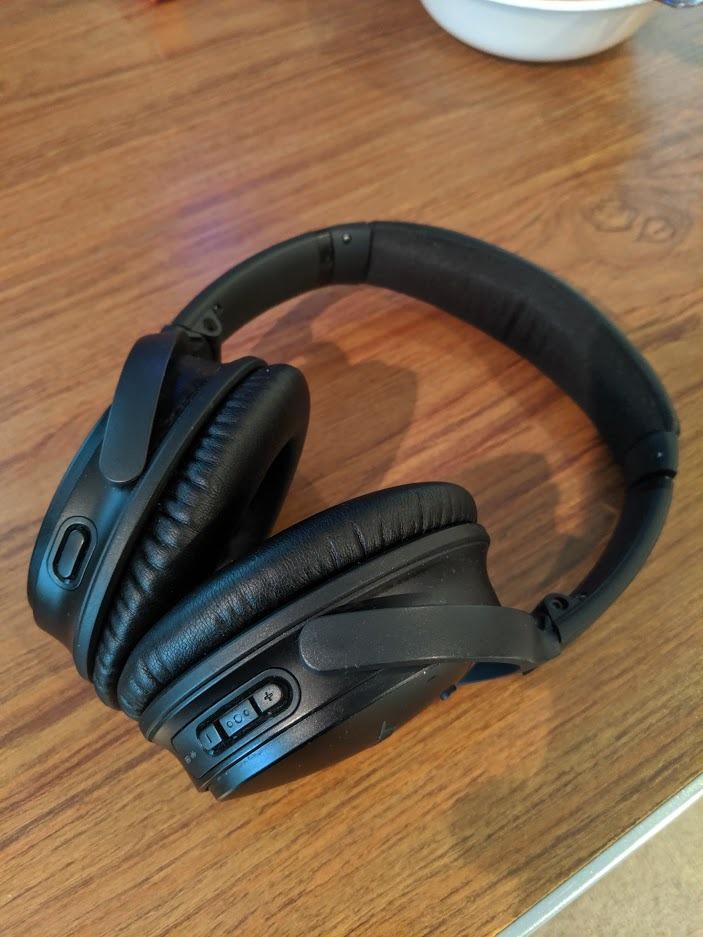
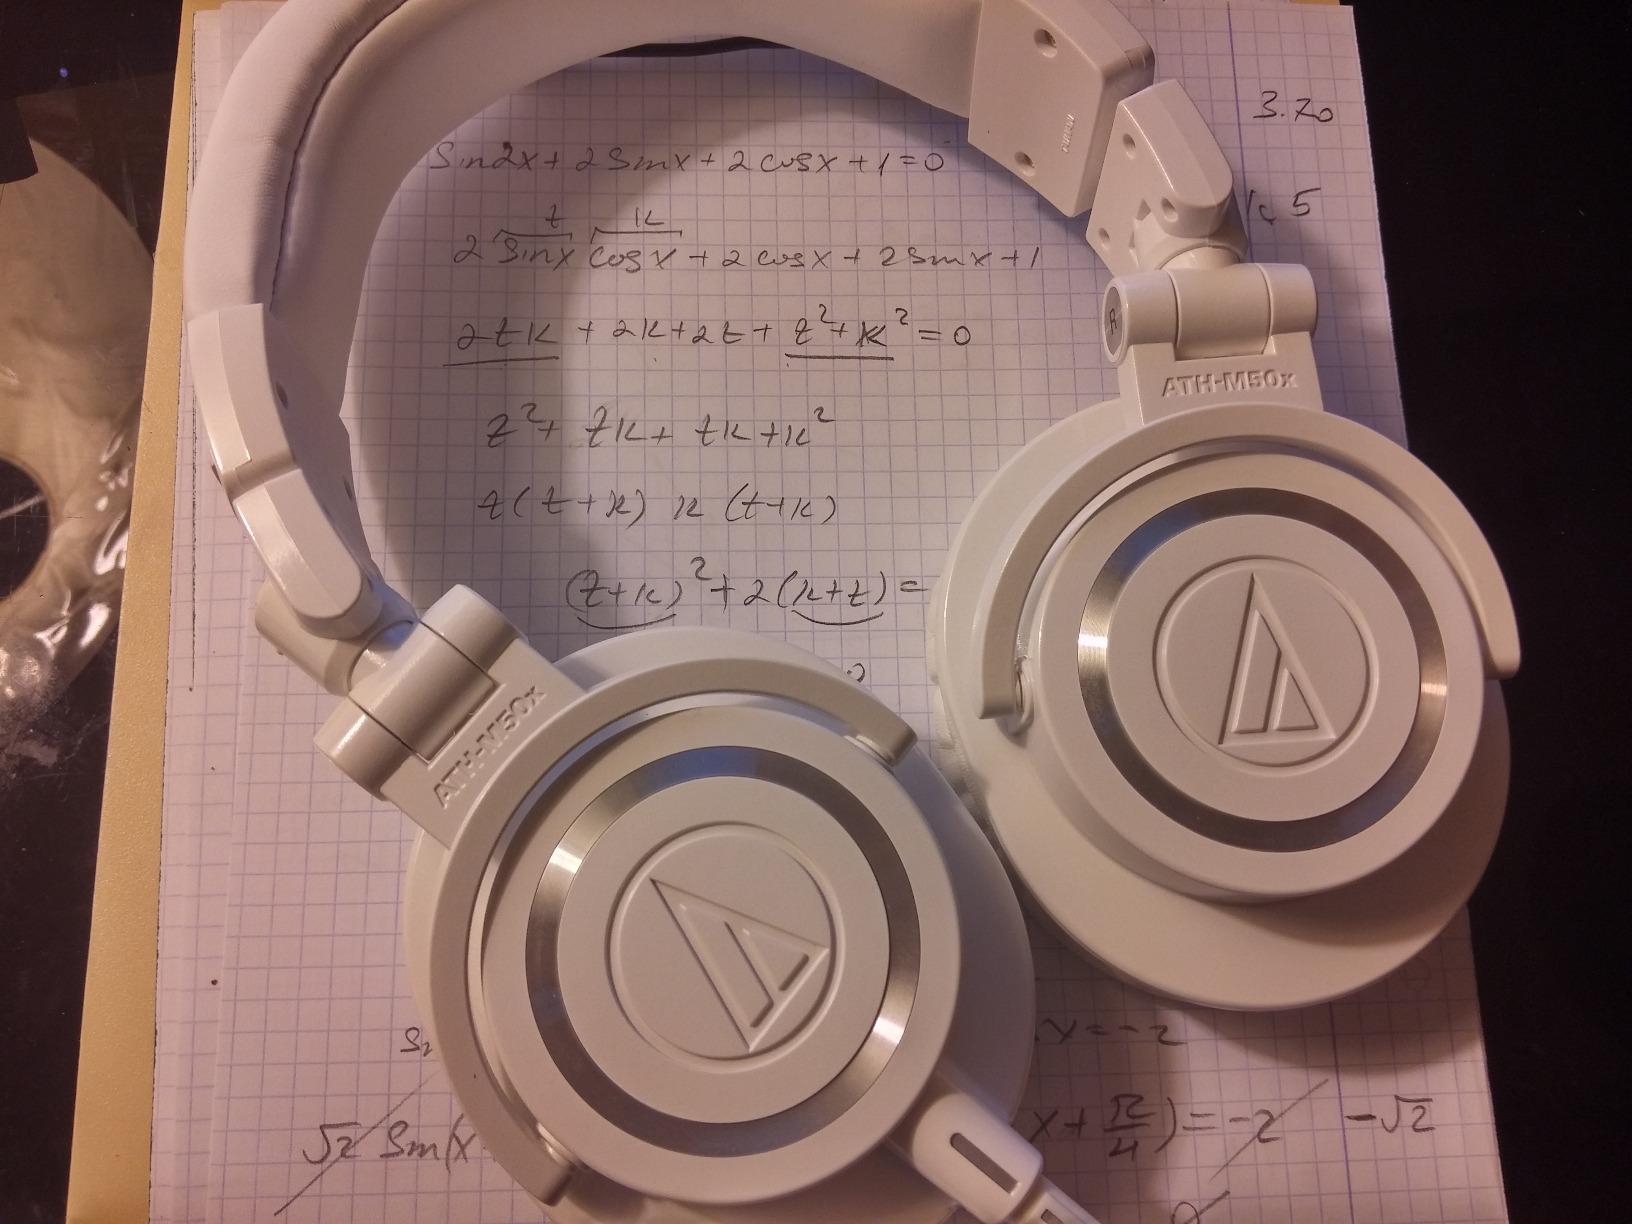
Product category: headphones
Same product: no